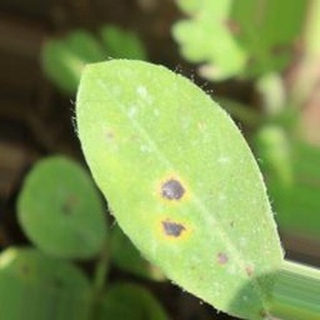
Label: groundnut_late_leaf_spot